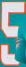
Number: 5